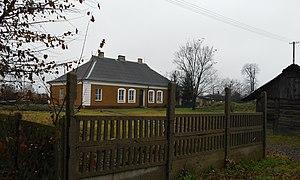
Chotyłów est un village polonais de la gmina de Piszczac dans le powiat de Biała Podlaska de la voïvodie de Lublin dans l'est de la Pologne.